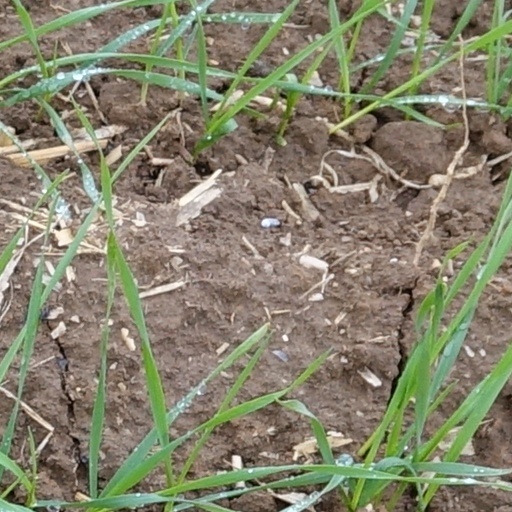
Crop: wheat